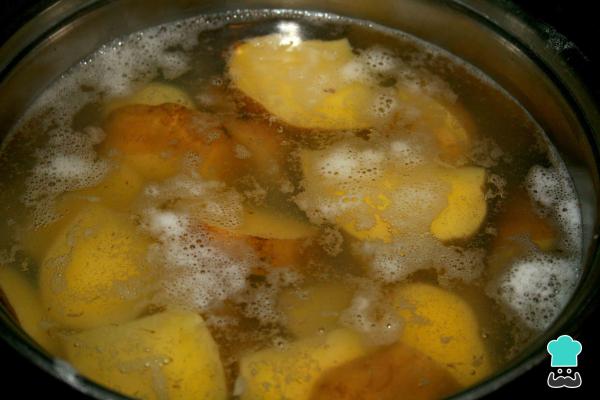
El rimer paso para realizar estas ricas arepas económicas es cocinar las papas. Coloca un cazo con agua, espera a que rompa en hervor. Deposita las papas y córtadas a la mitad.Truco: Si las papas son muy grandes, córtalas en dos o cuatro, para facilitar la cocción.